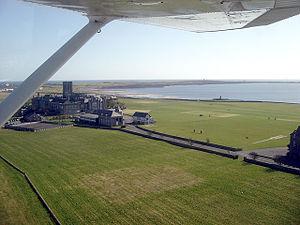
King William's College, fondé en 1833, est un établissement scolaire autonome de l'Île de Man accueillant des élèves de 3 à 18 ans. Il possède deux sites près de Castletown, dont l'un à proximité de l'aéroport du Ronaldsway.